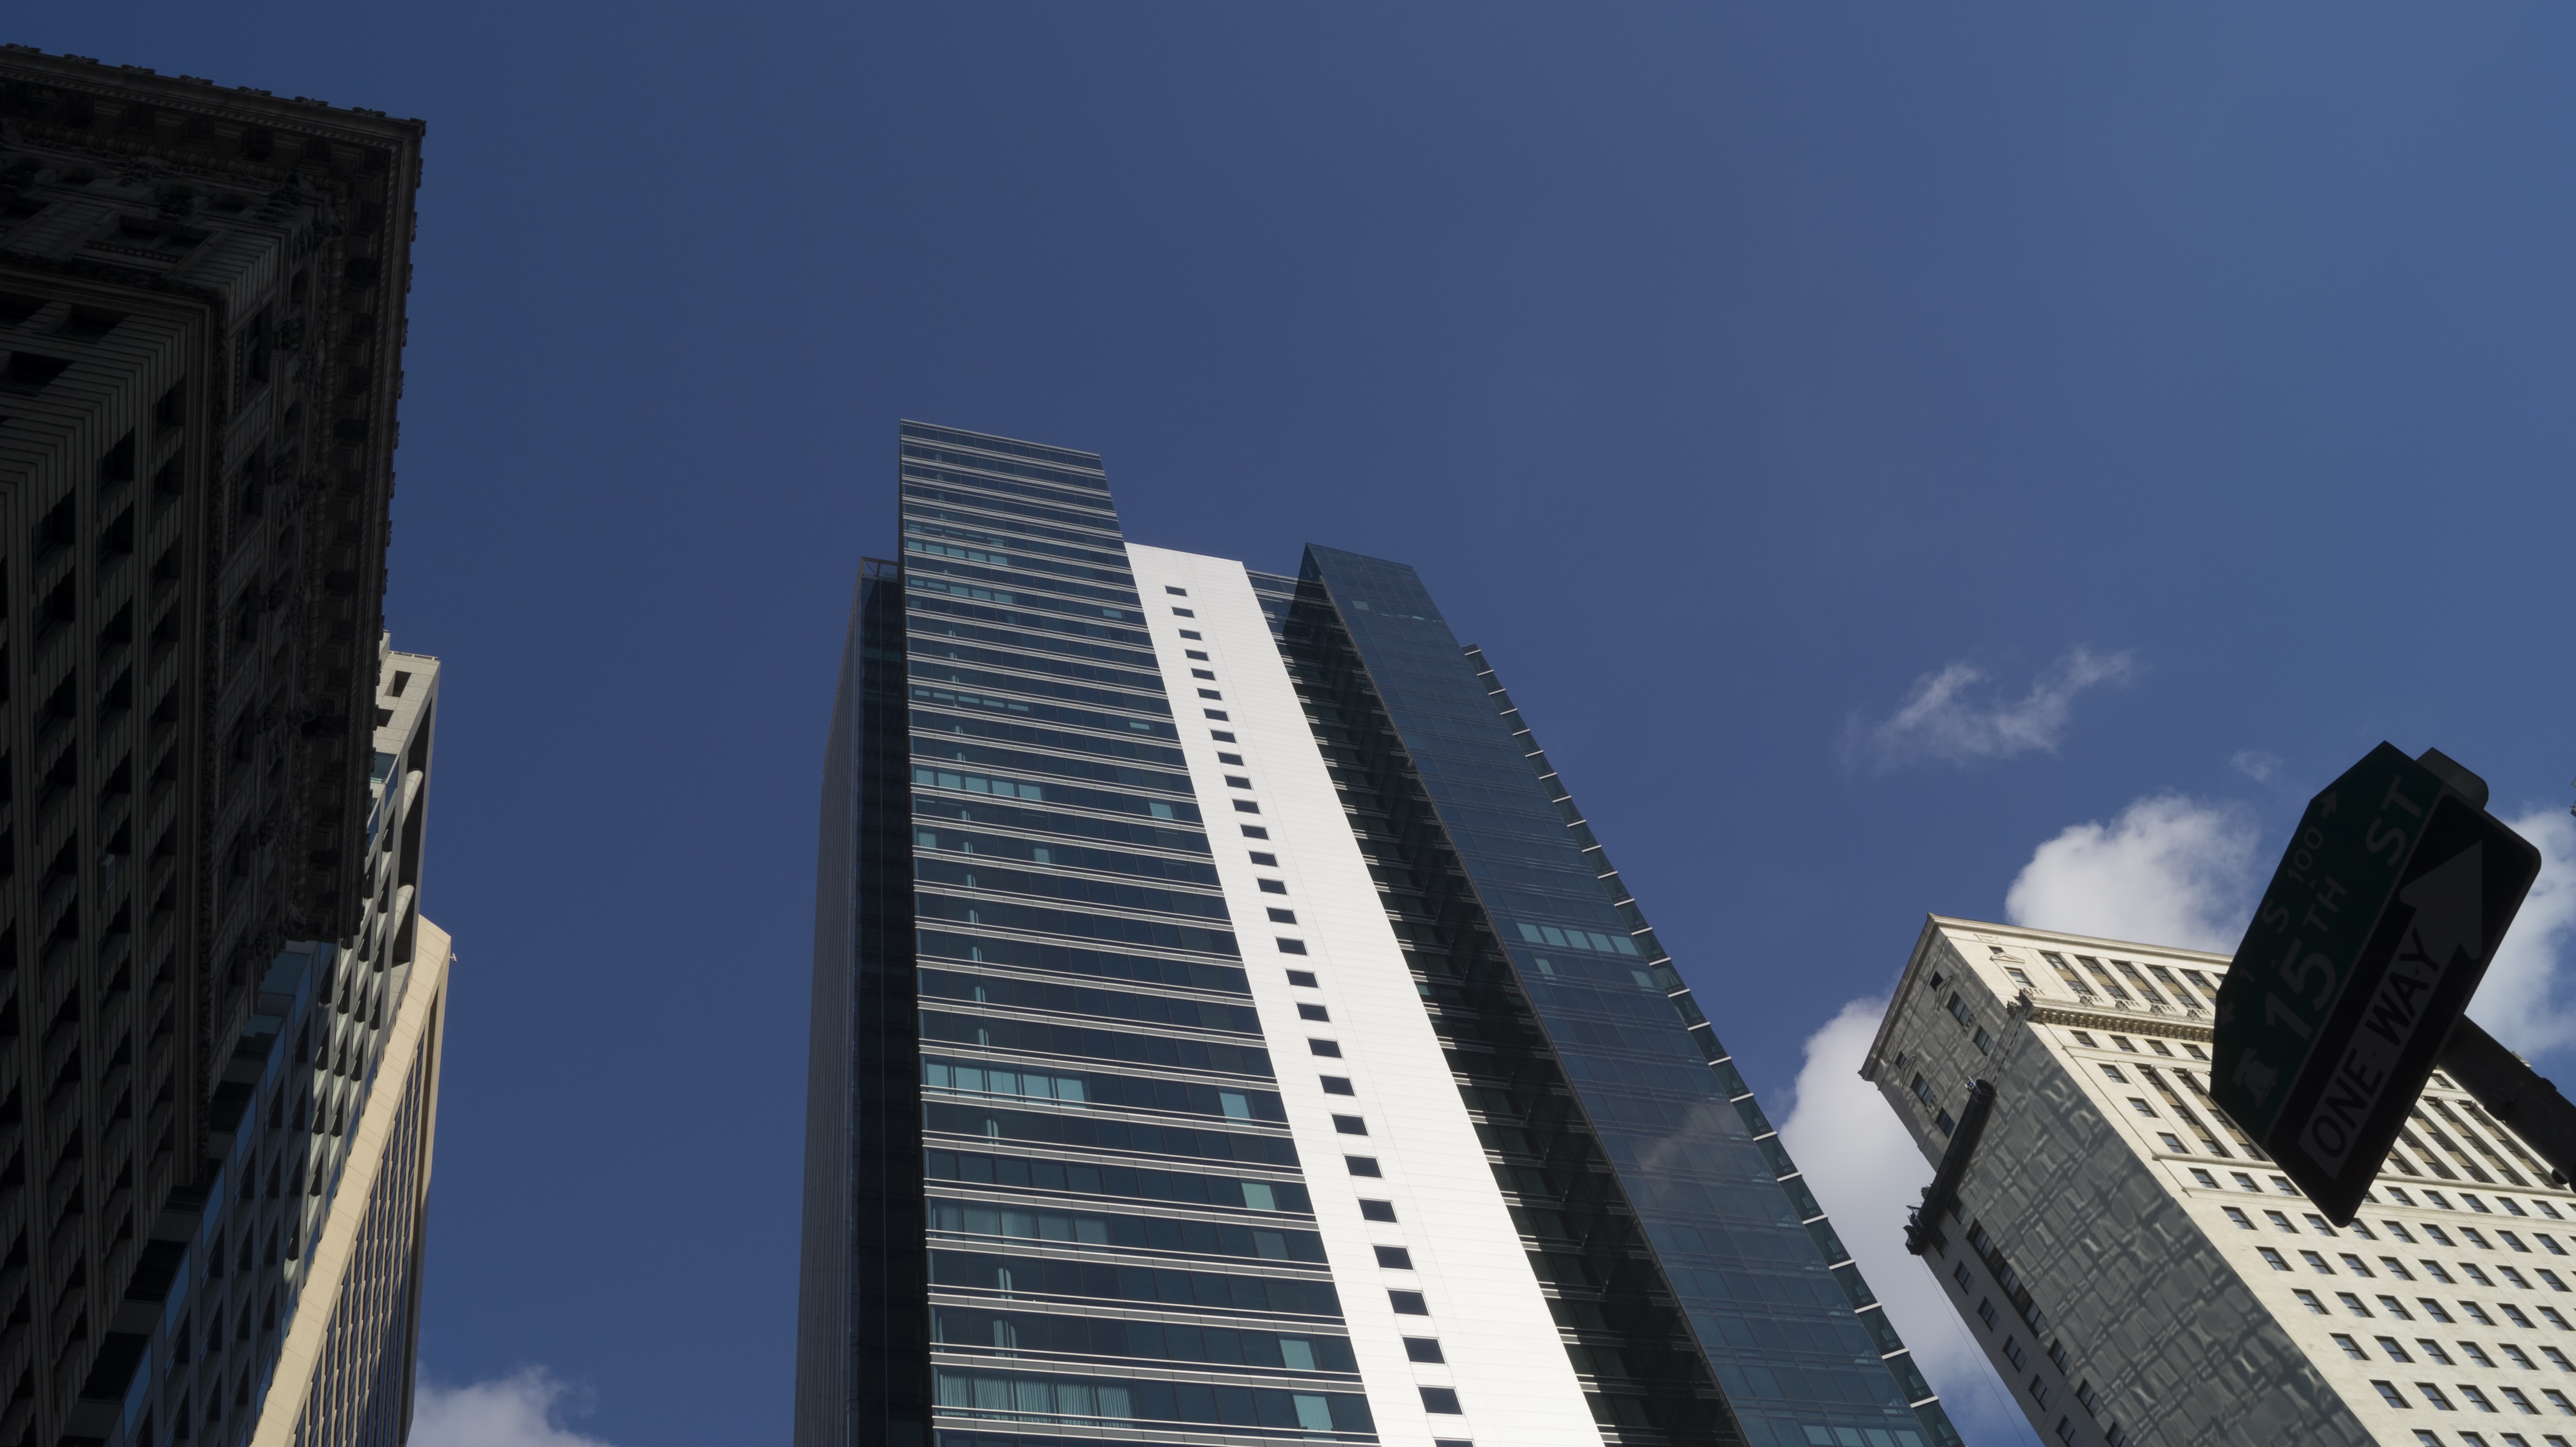
architecture, sky, skyline, building, city, skyscraper, urban, cityscape, downtown, tower, landmark, facade, blue, tower block, buildings, pennsylvania, philadelphia, metropolis, urban area, human settlement, metropolitan area